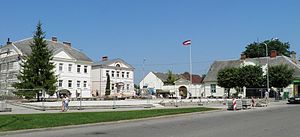
Krāslava
Krāslava er en by i det sydøstlige Letland med et indbyggertal på 9.114. Byen ligger i Krāslavas distrikt, tæt ved grænsen til nabolandet Hviderusland.